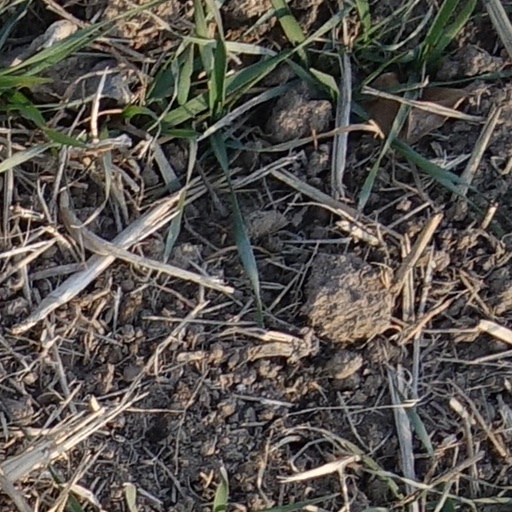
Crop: wheat